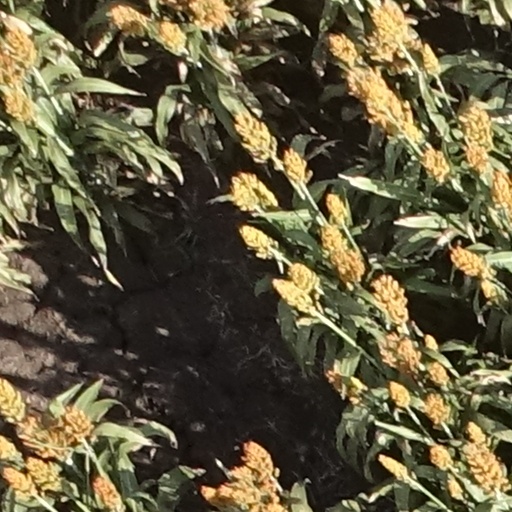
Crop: sorghum